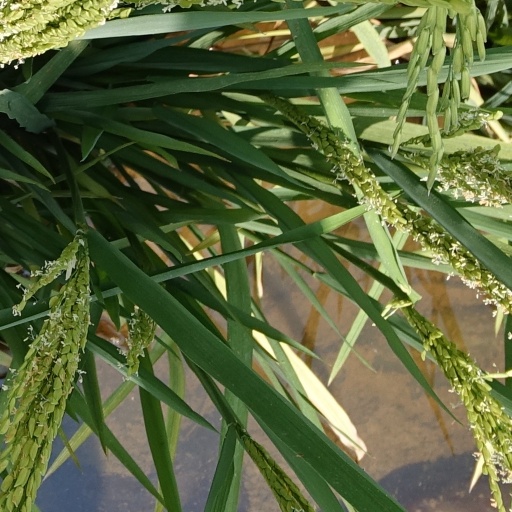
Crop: rice